City Hall Square, Copenhagen

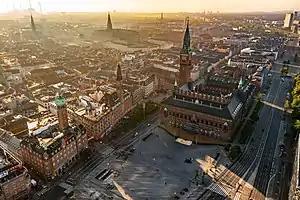
Aerial view of City Hall Square

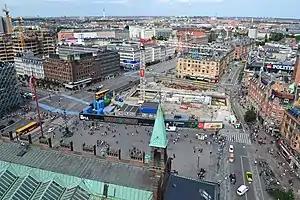
Rådhuspladsen by day, seen from the town hall tower

City Hall Square is a public square in the centre of Copenhagen, Denmark, located in front of the Copenhagen City Hall. Its large size, central location, and affiliation with the city hall makes it a popular venue for a variety of events, celebrations and demonstrations. It is often used as a central point for measuring distances from Copenhagen.